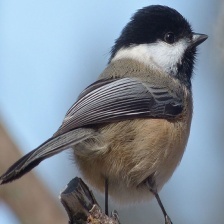
Species: BLACK-CAPPED CHICKADEE
Scientific name: POECILE ATRICAPILLUS
ImageNet parent category: chickadee